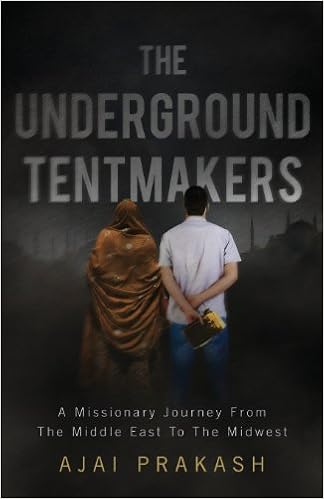
The Underground Tentmakers: A Missionary Journey from the Middle East to the Midwest
Category: Books
About the Author Ajai Prakash is a third generation Christian who was born in Delhi and raised in North India where Hinduism is predominant and persecution of Christians is inevitable. He was known as the "Masihi mullah" (Christian priest) amongst Muslim colleagues and nicknamed as "road king" and "little pastor" by the underground church in the Middle East. Both he and his wife Maureena put their lives on the line by serving as tentmakers for 14 years pioneering and planting underground churches, proselyting and ministering clandestinely to thirsting souls in the Middle East. Simultaneously, he served the Middle East government by teaching English as a second language to Arabs. He is articulate in six languages and also has a special affinity for biblical Hebrew. Currently, he is the Senior Pastor of The Well [earlier known as Valley Church] in the corridor region of Iowa. He earned a Masters in Divinity from Gordon-Conwell, MA, and a Masters in Sociology and Social Anthropology from Punjabi University, Punjab, India. He moves in a strong worshipful anointing, preaching interactively, and ministering to souls with the profound gifts of the Holy Spirit. With more than two decades of ministry behind them, Ajai and Maureena have a passion for spiritual awakening, renewal, revival, missions and outreach, soul winning, church planting, and re-evangelizing the American church. Every Sunday his sermons are aired by KSKB 99.1 FM and the worship service is telecast on the local cable network of NLTV in Iowa. The Solon Economist and North Liberty Leader did a full-page article on him on September 30, 2009.
Features: This is the captivating narrative of a young couple's ministerial journey of proclaiming the Gospel and pioneering underground churches despite hostile circumstances prevailed in the Middle-East. The story begins with their wedding in India and then shifts to the heart of the Middle East where their lives are at stake as they minister clandestinely to potential and new converts and Christians thirsting for the Word of God thus ushering in a stealth revival. This story offers an encouraging glance at the work Christ is accomplishing throughout the Middle-East, thus calling for a reformation of modern American evangelism and missional methods.